An Open Secret

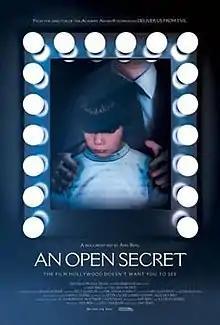
Film poster

An Open Secret is a 2014 American documentary film directed by Amy J. Berg exposing child sexual abuse in the film industry in California.